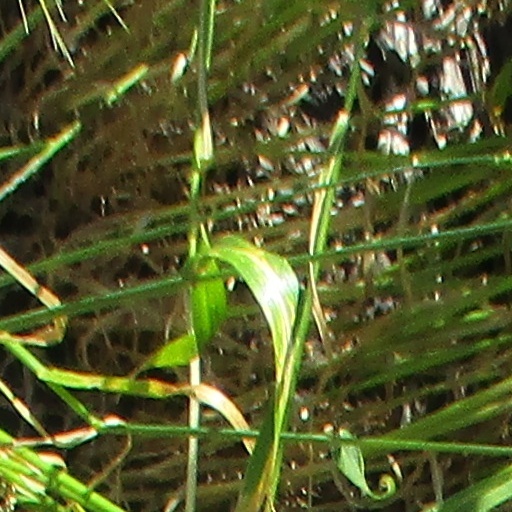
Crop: wheat